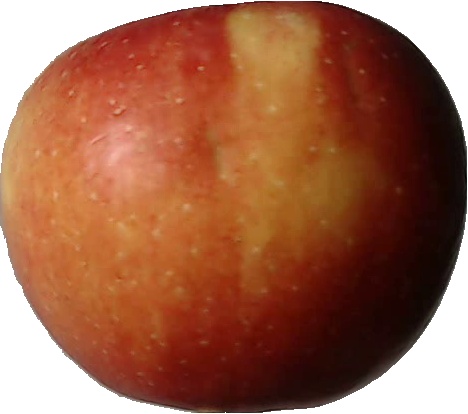
Label: apple_braeburn_1